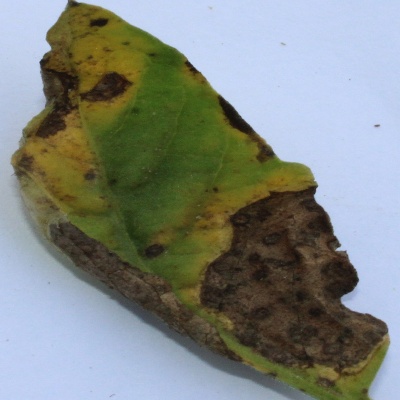
Crop: Tomato
Condition: verticulium wilt